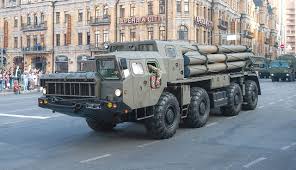
Label: Self Propelled Artillery